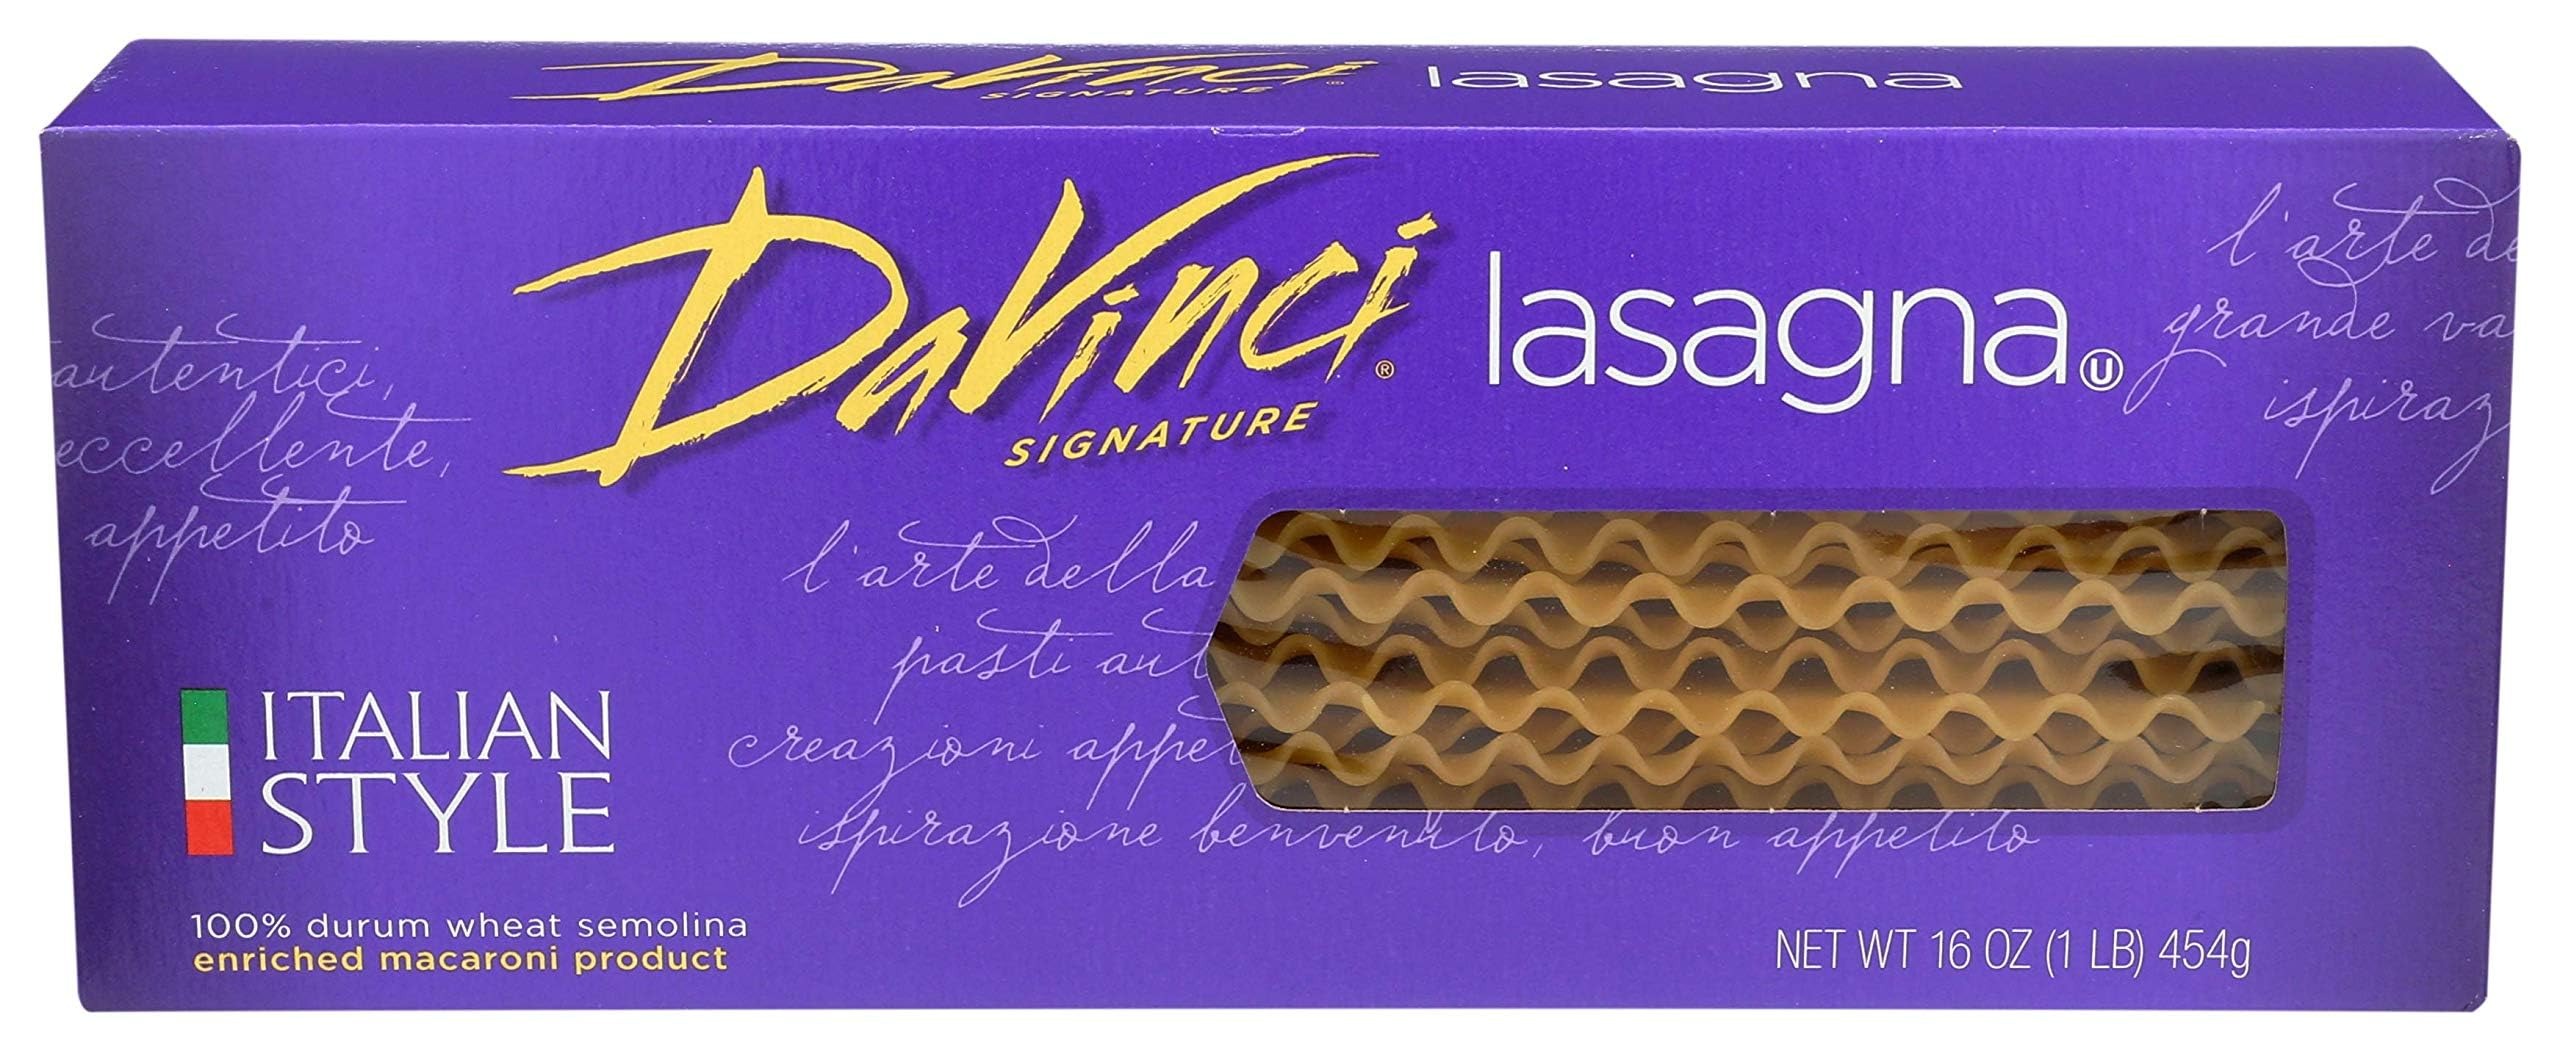
Item Name: Davinci Pasta, Lasagna, 1 Pound
Bullet Point 1: Made From the highest quality ingredients
Bullet Point 2: Ideal For lasagnas
Bullet Point 3: Can also be used to create semolina Fingerbowls once cooked and laid into muffin trays.
Value: 1.0
Unit: pound

Price: 5.99